Yellowstone National Park

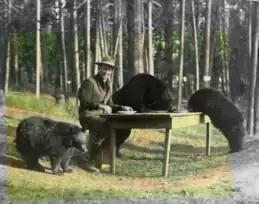
Superintendent Horace M. Albright and black bears (1922). Tourists often fed black bears in the park's early years, with 527 injuries reported from 1931 to 1939.

Grinnell documented the poaching of buffalo, deer, elk, and antelope for hides: "It is estimated that during the winter of 1874–1875, not less than 3,000 buffalo and mule deer suffer even more severely than the elk, and the antelope nearly as much."